SS Slamat

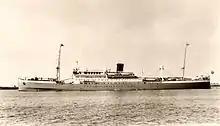
KRL's diesel ship "Indrapoera", which sailed with "Slamat" on several troop-carrying voyages in 1940–41

On 6 July KRL's "Indrapoera" left Batavia for Surabaya in eastern Java, and on the 19th "Slamat" followed her. Then the two liners sailed to the Philippines, which were then neutral. "Indrapoera" sailed ahead, leaving Surabaya on 26 July and reaching Manila on the 31st. "Slamat" followed three days behind her, reaching Manila on 3 August. By then "Indrapoera" had already left for Australia, and the next day "Slamat" followed. Each liner called at Thursday Island, Queensland before reaching Sydney Harbour, "Indrapoera" on 13 August and "Slamat" on the 17th. There they joined two other Dutch ocean liners; Stoomvaart-Maatschappij Nederland's "Christiaan Huygens" and Koninklijke Paketvaart-Maatschappij's "Nieuw Holland", which between them embarked 4,315 Australian troops. On 12 September the Dutch ships left Sydney for Fremantle in Western Australia, where they formed Convoy US 5, which left Fremantle on 22 September and reached Suez on 12 October. "Indrapoera" and "Slamat" continued through the Suez Canal, called at Port Said and on 17 October reached Haifa in Palestine.